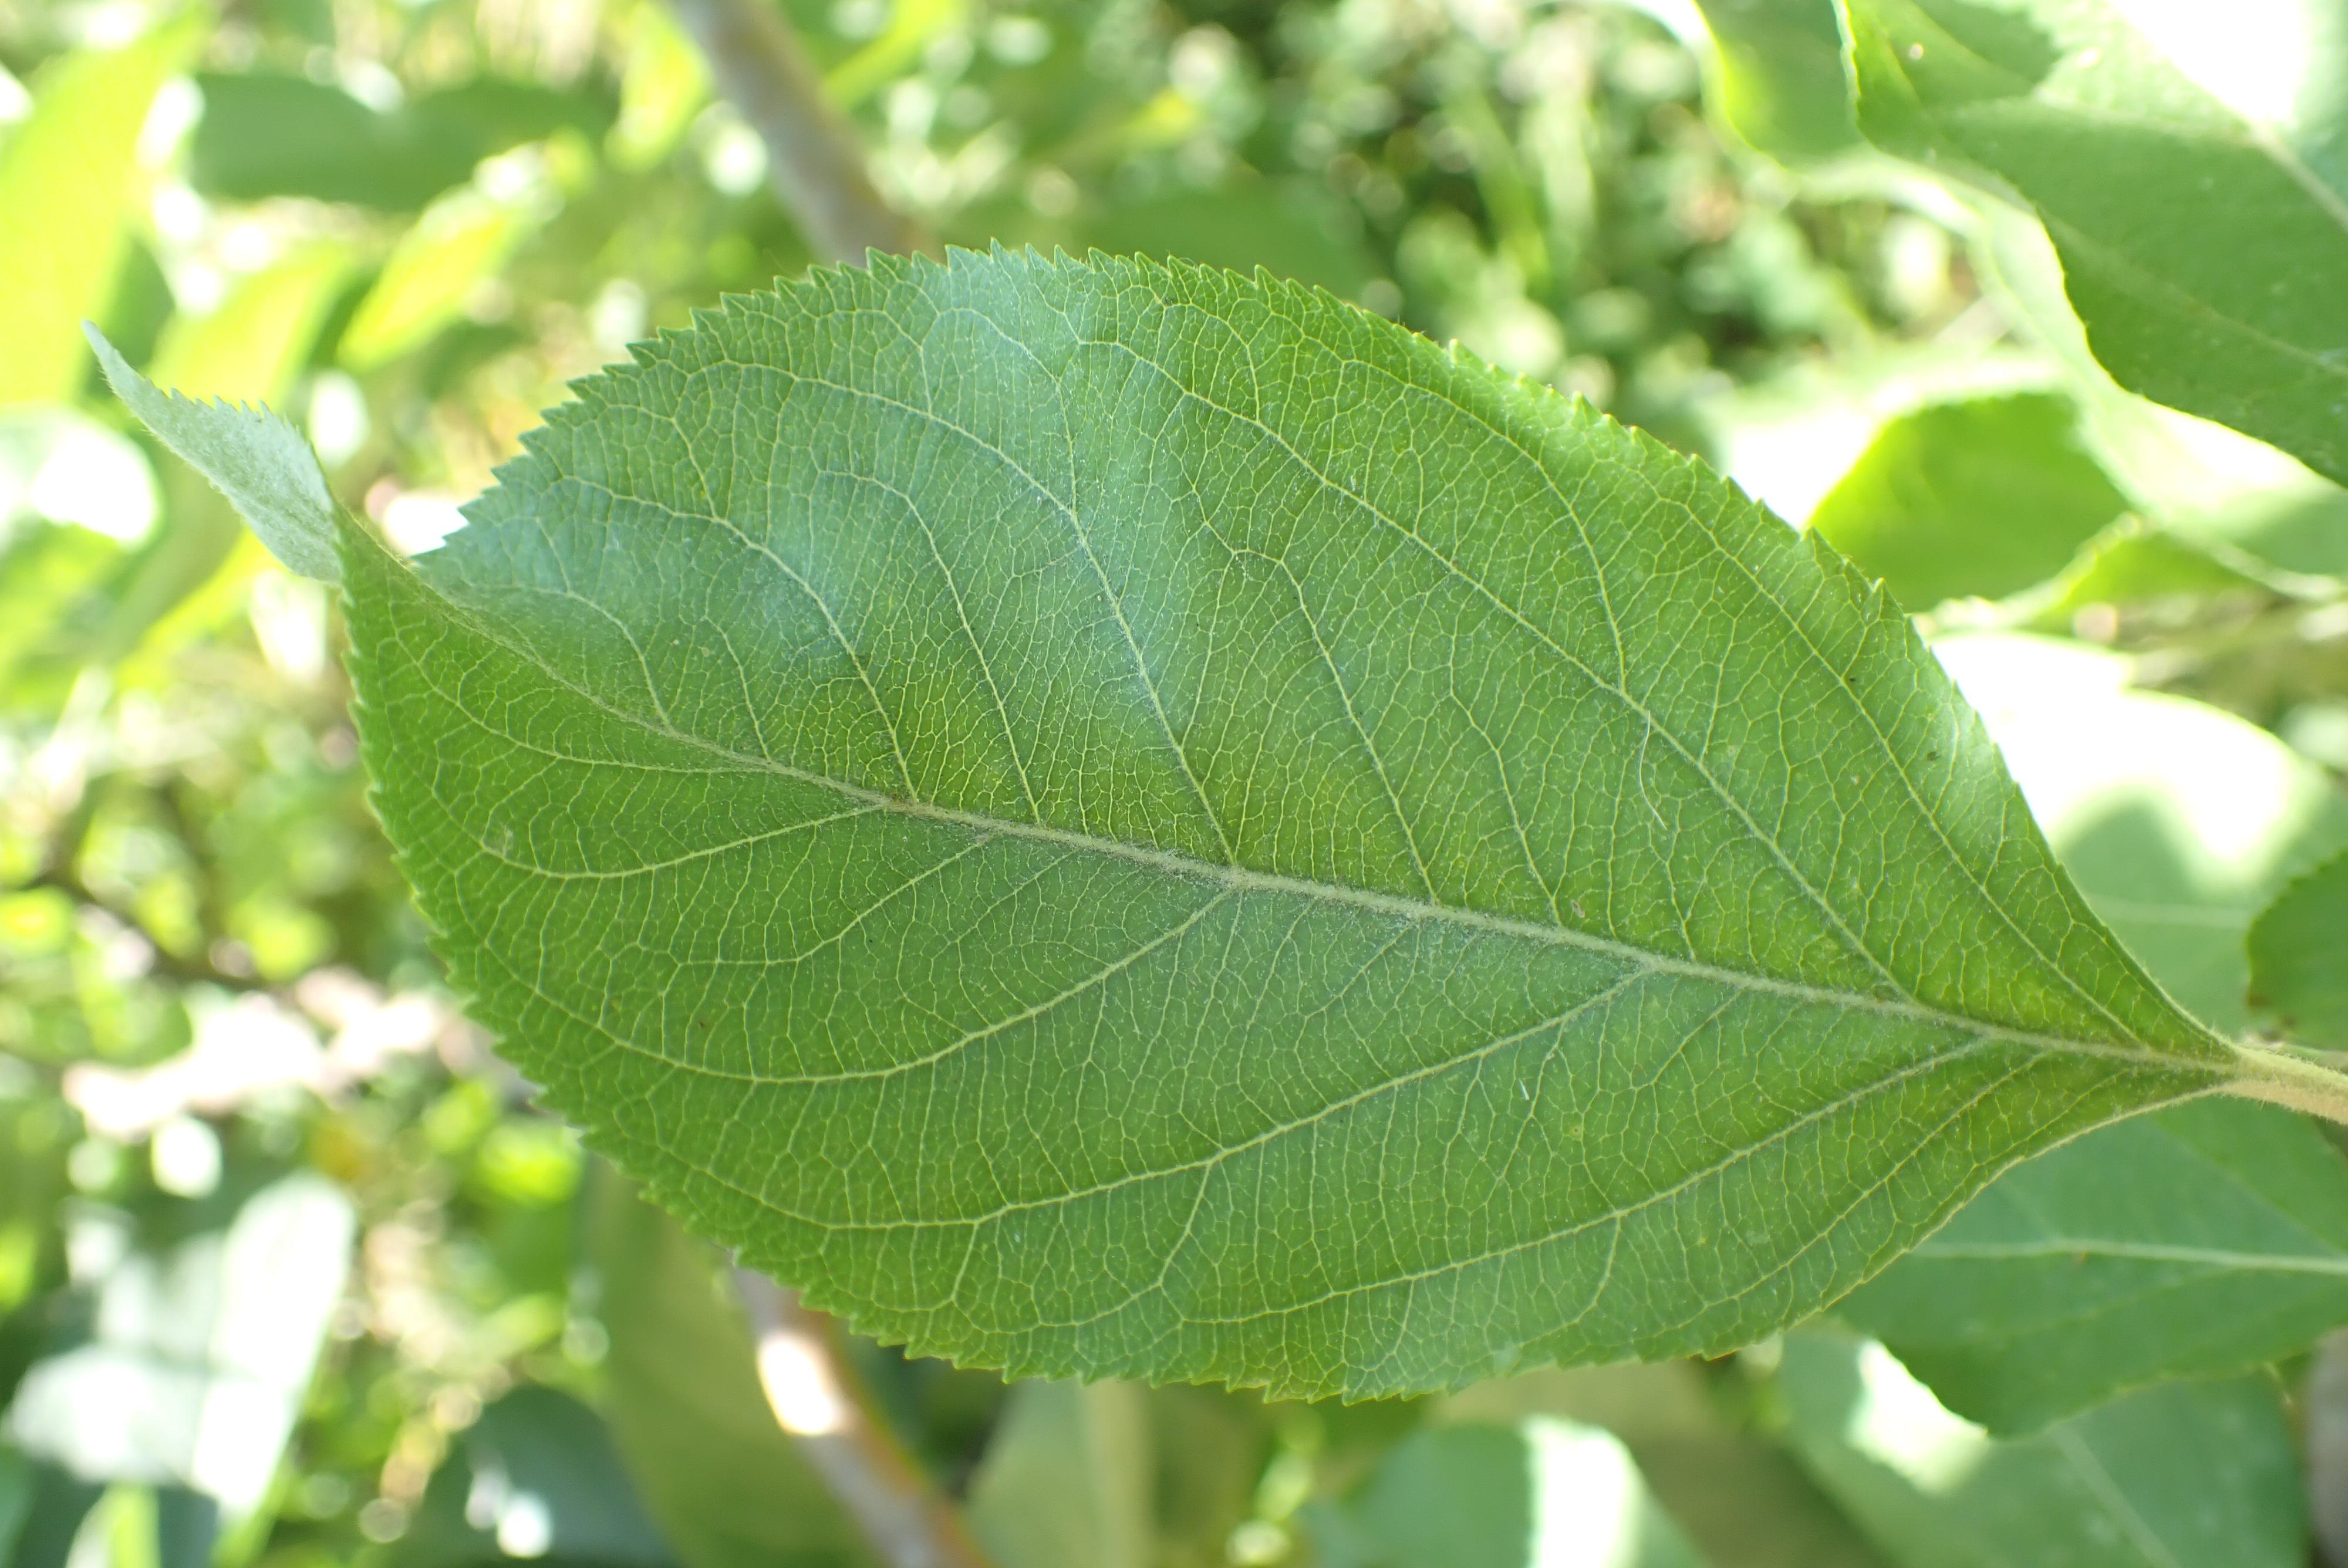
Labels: healthy